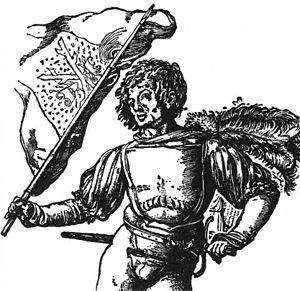
Joß Fritz, originaire d'Untergrombach, fut un des meneurs des révoltes paysannes qui enflammèrent le Saint-Empire au début du XVIᵉ siècle.